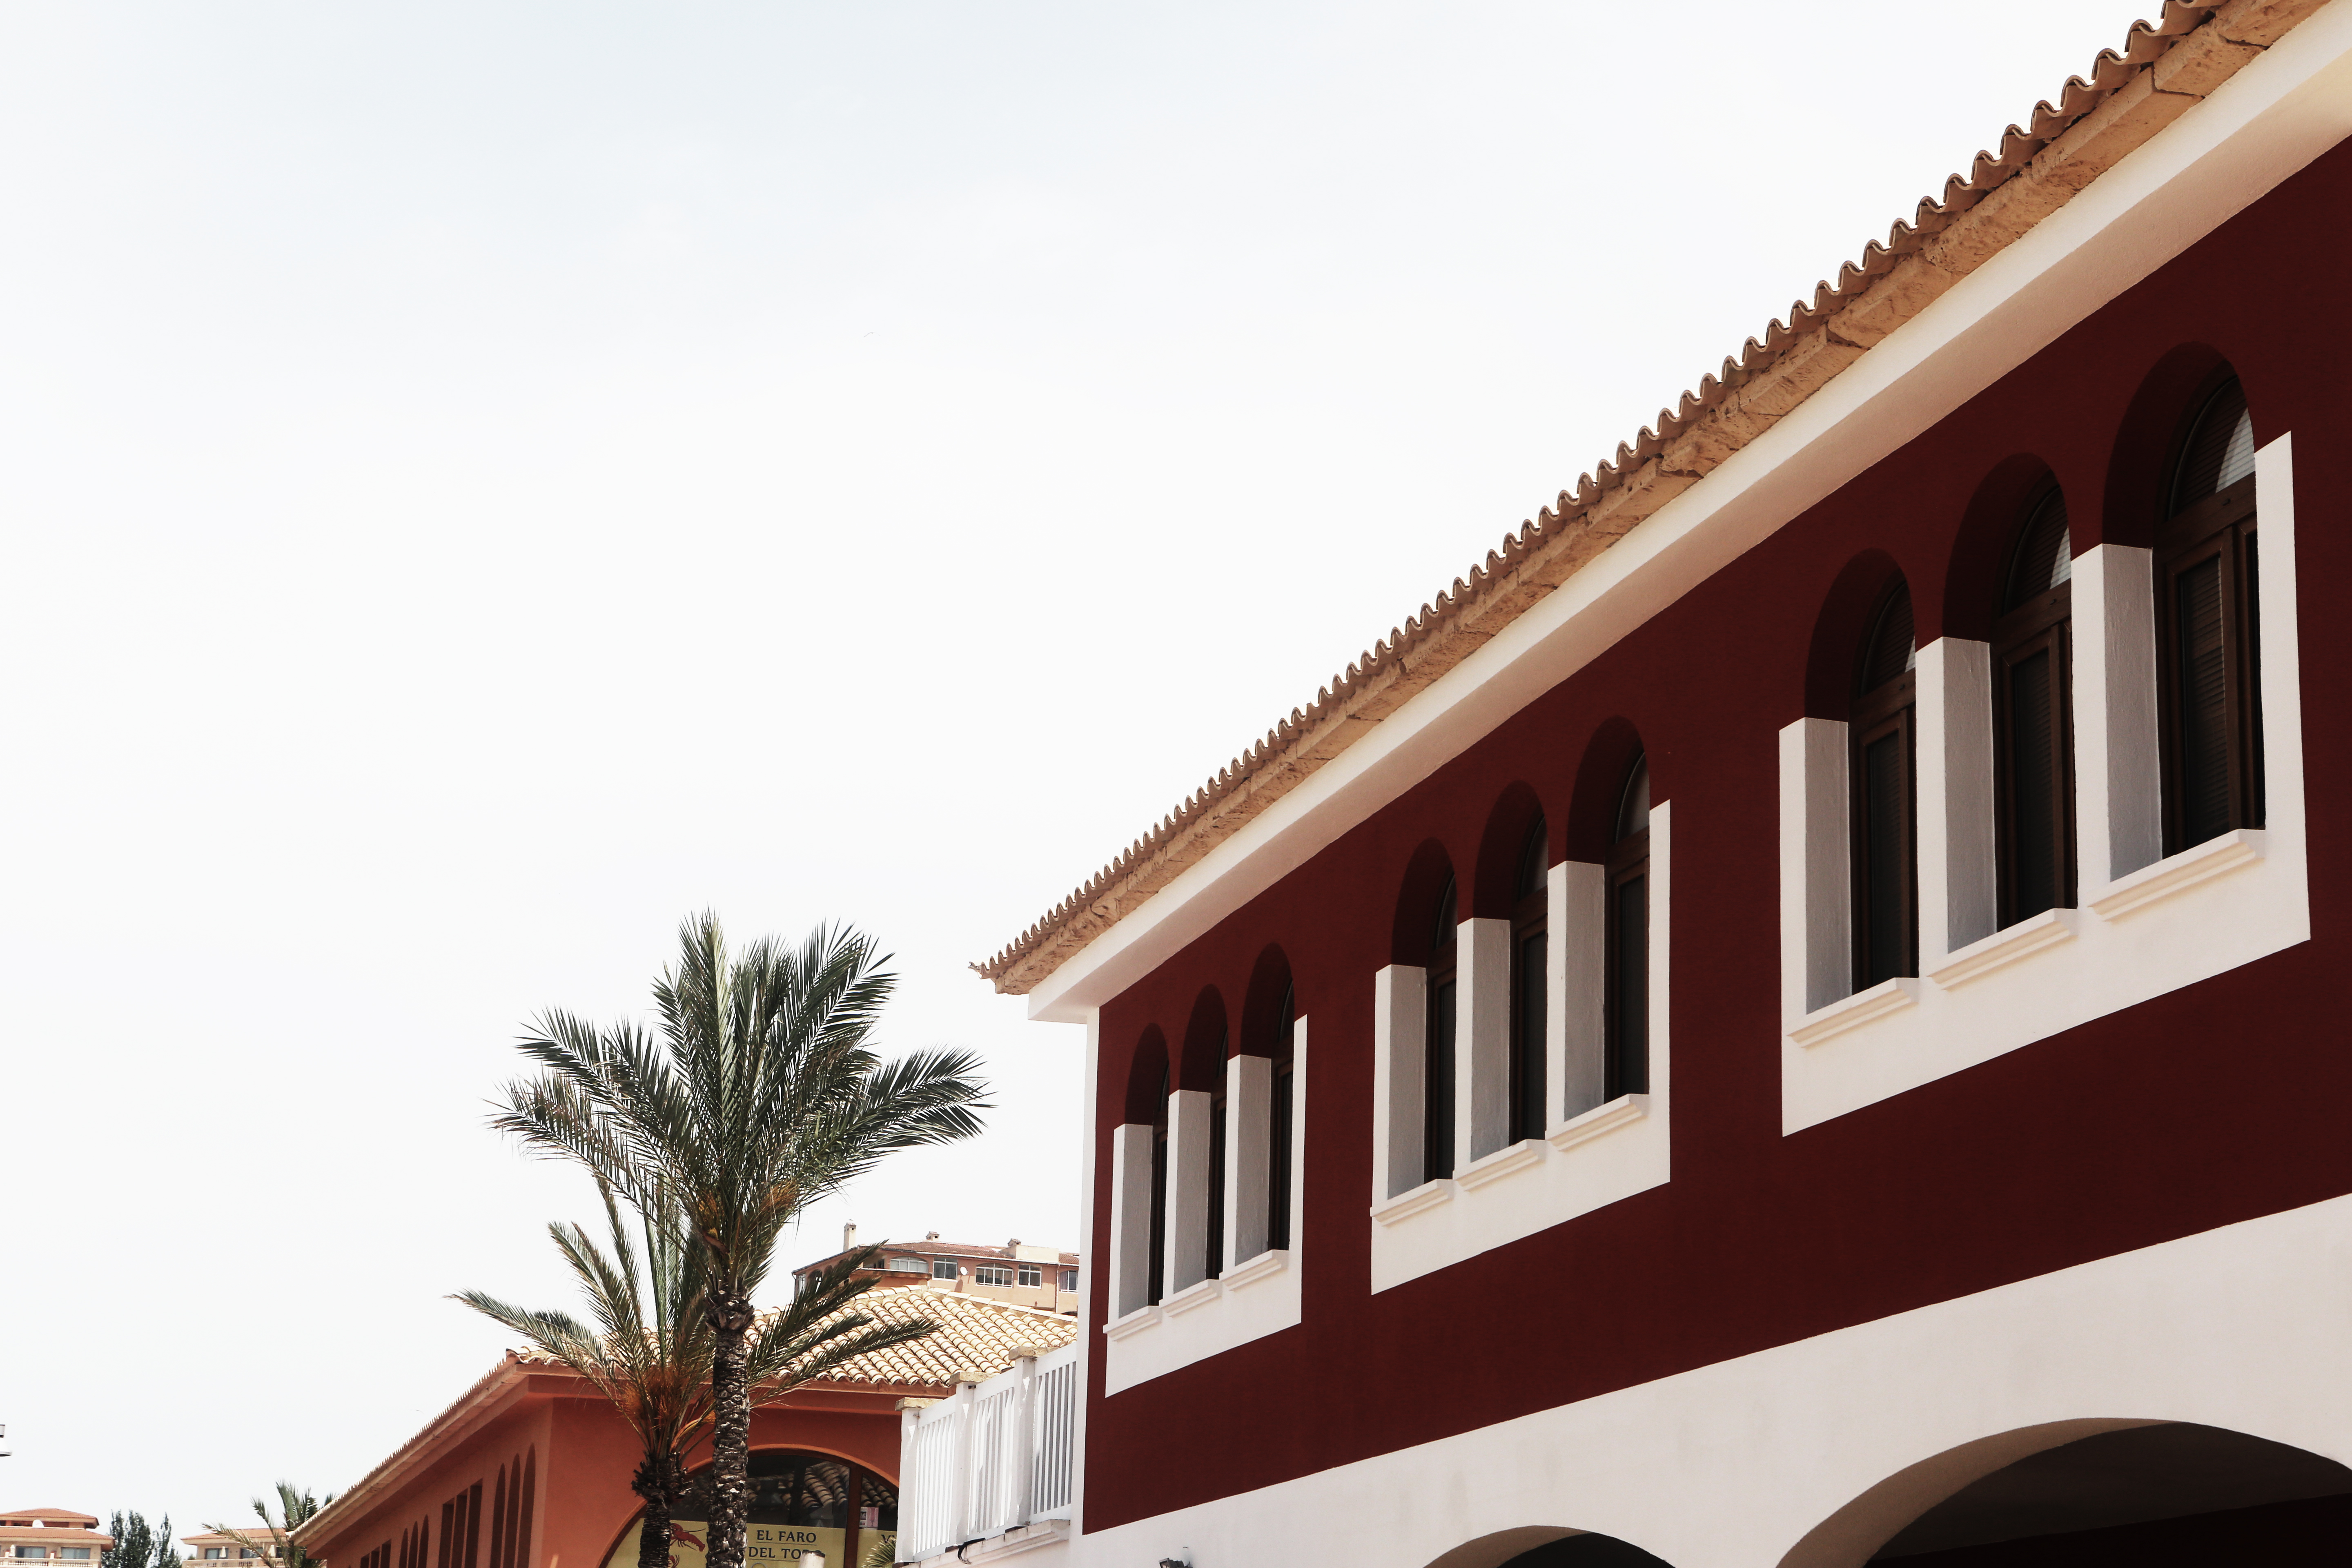
architecture, sun, house, window, home, palm, landmark, facade, spain, character house